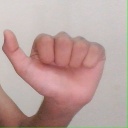
अक्षर: त